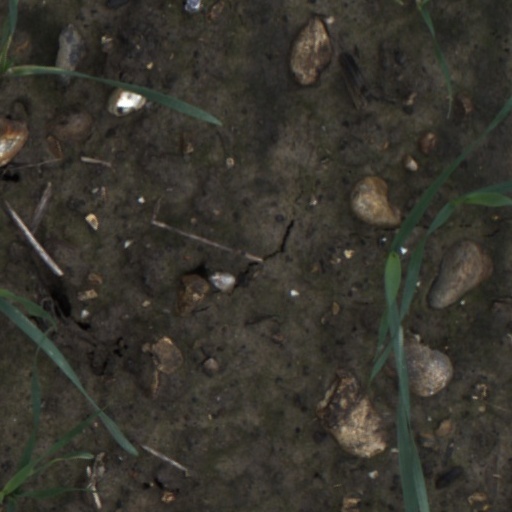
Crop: wheat